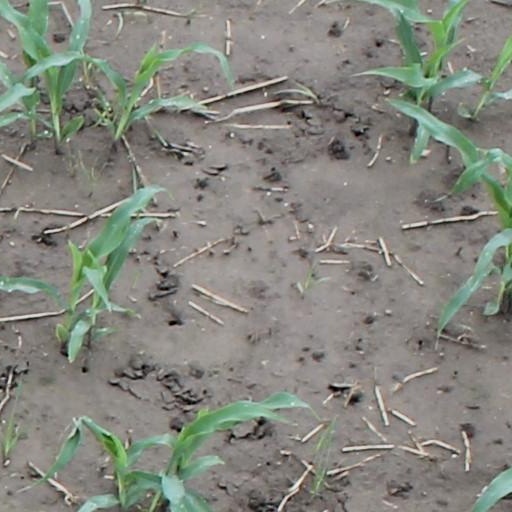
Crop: maize; corn